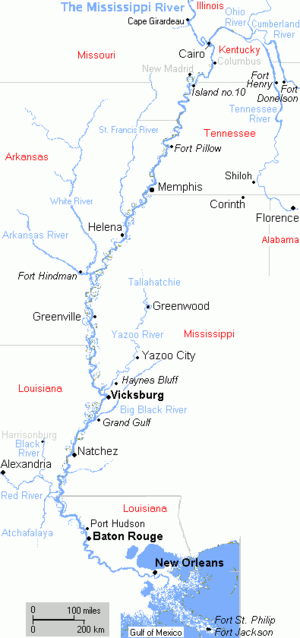
Le Mississippi est un fleuve situé en Amérique du Nord traversant la partie centrale des États-Unis. Il coule du nord du Minnesota au golfe du Mexique et son cours a une orientation méridienne. Le Mississippi a une longueur de 3 780 km : seul l'un de ses affluents, le Missouri, est plus long en Amérique du Nord. La longueur cumulée de ces deux cours d'eau, qui dépasse les 6 800 km, et la superficie du bassin versant font du Mississippi l'un des fleuves les plus importants du monde et du Missouri-Mississippi l'un des bassins fluviaux les plus grands du monde. Pendant l'époque précolombienne, le Mississippi constitue déjà une voie de navigation dont le cours supérieur est appelé par les Ojibwés misi-ziibi, qui signifie « grand fleuve », repris en 1666 en français sous la forme Messipi. Supervisé par la Mississippi Valley Division et une commission fédérale créée en 1879, le fleuve reste encore aujourd'hui un élément fondamental de l'économie et de la culture américaine.